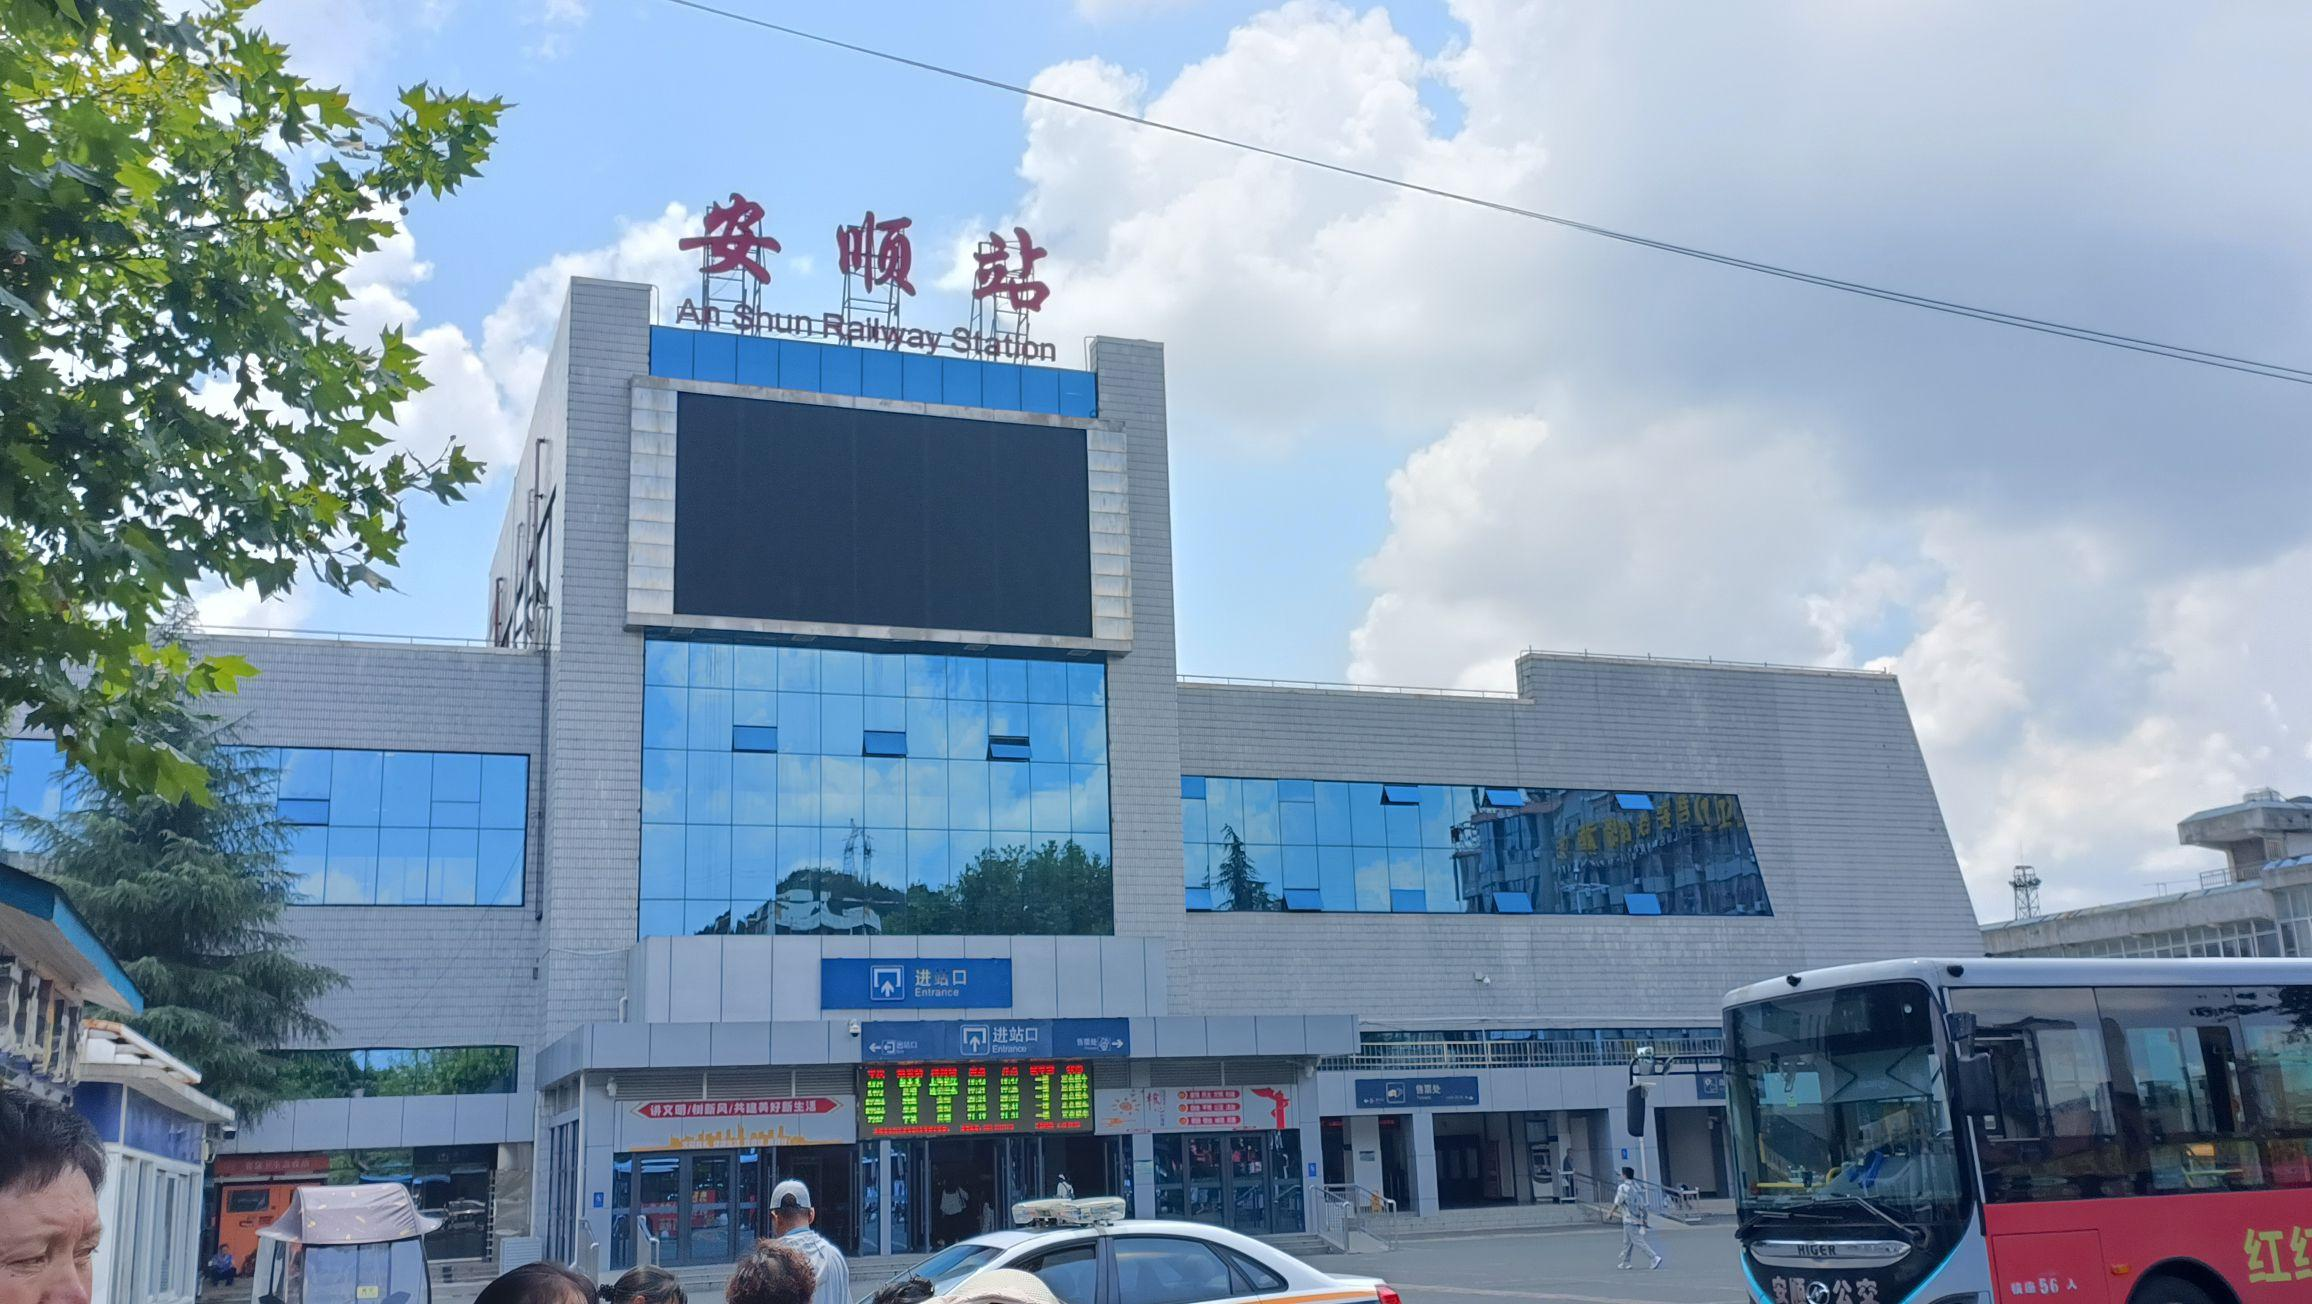
地标名称：安顺站
所在城市：安顺市·西秀区